Answer in natural language. Considering the relative positions, where is brown wooden chair with seagreen cushion (highlighted by a green box) with respect to brown wooden chair with seagreen cushion (highlighted by a blue box)? Choose between the following options: above or below
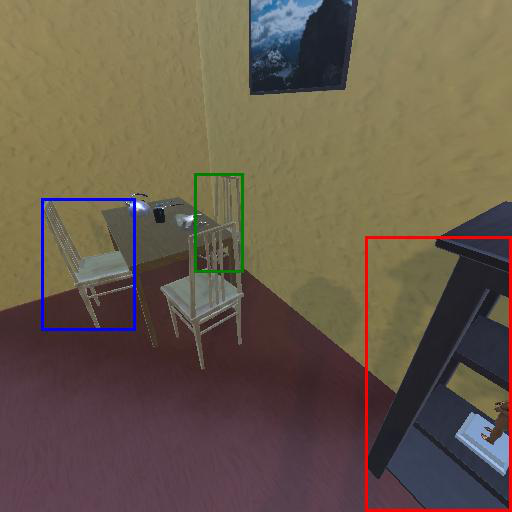
<answer>above</answer>